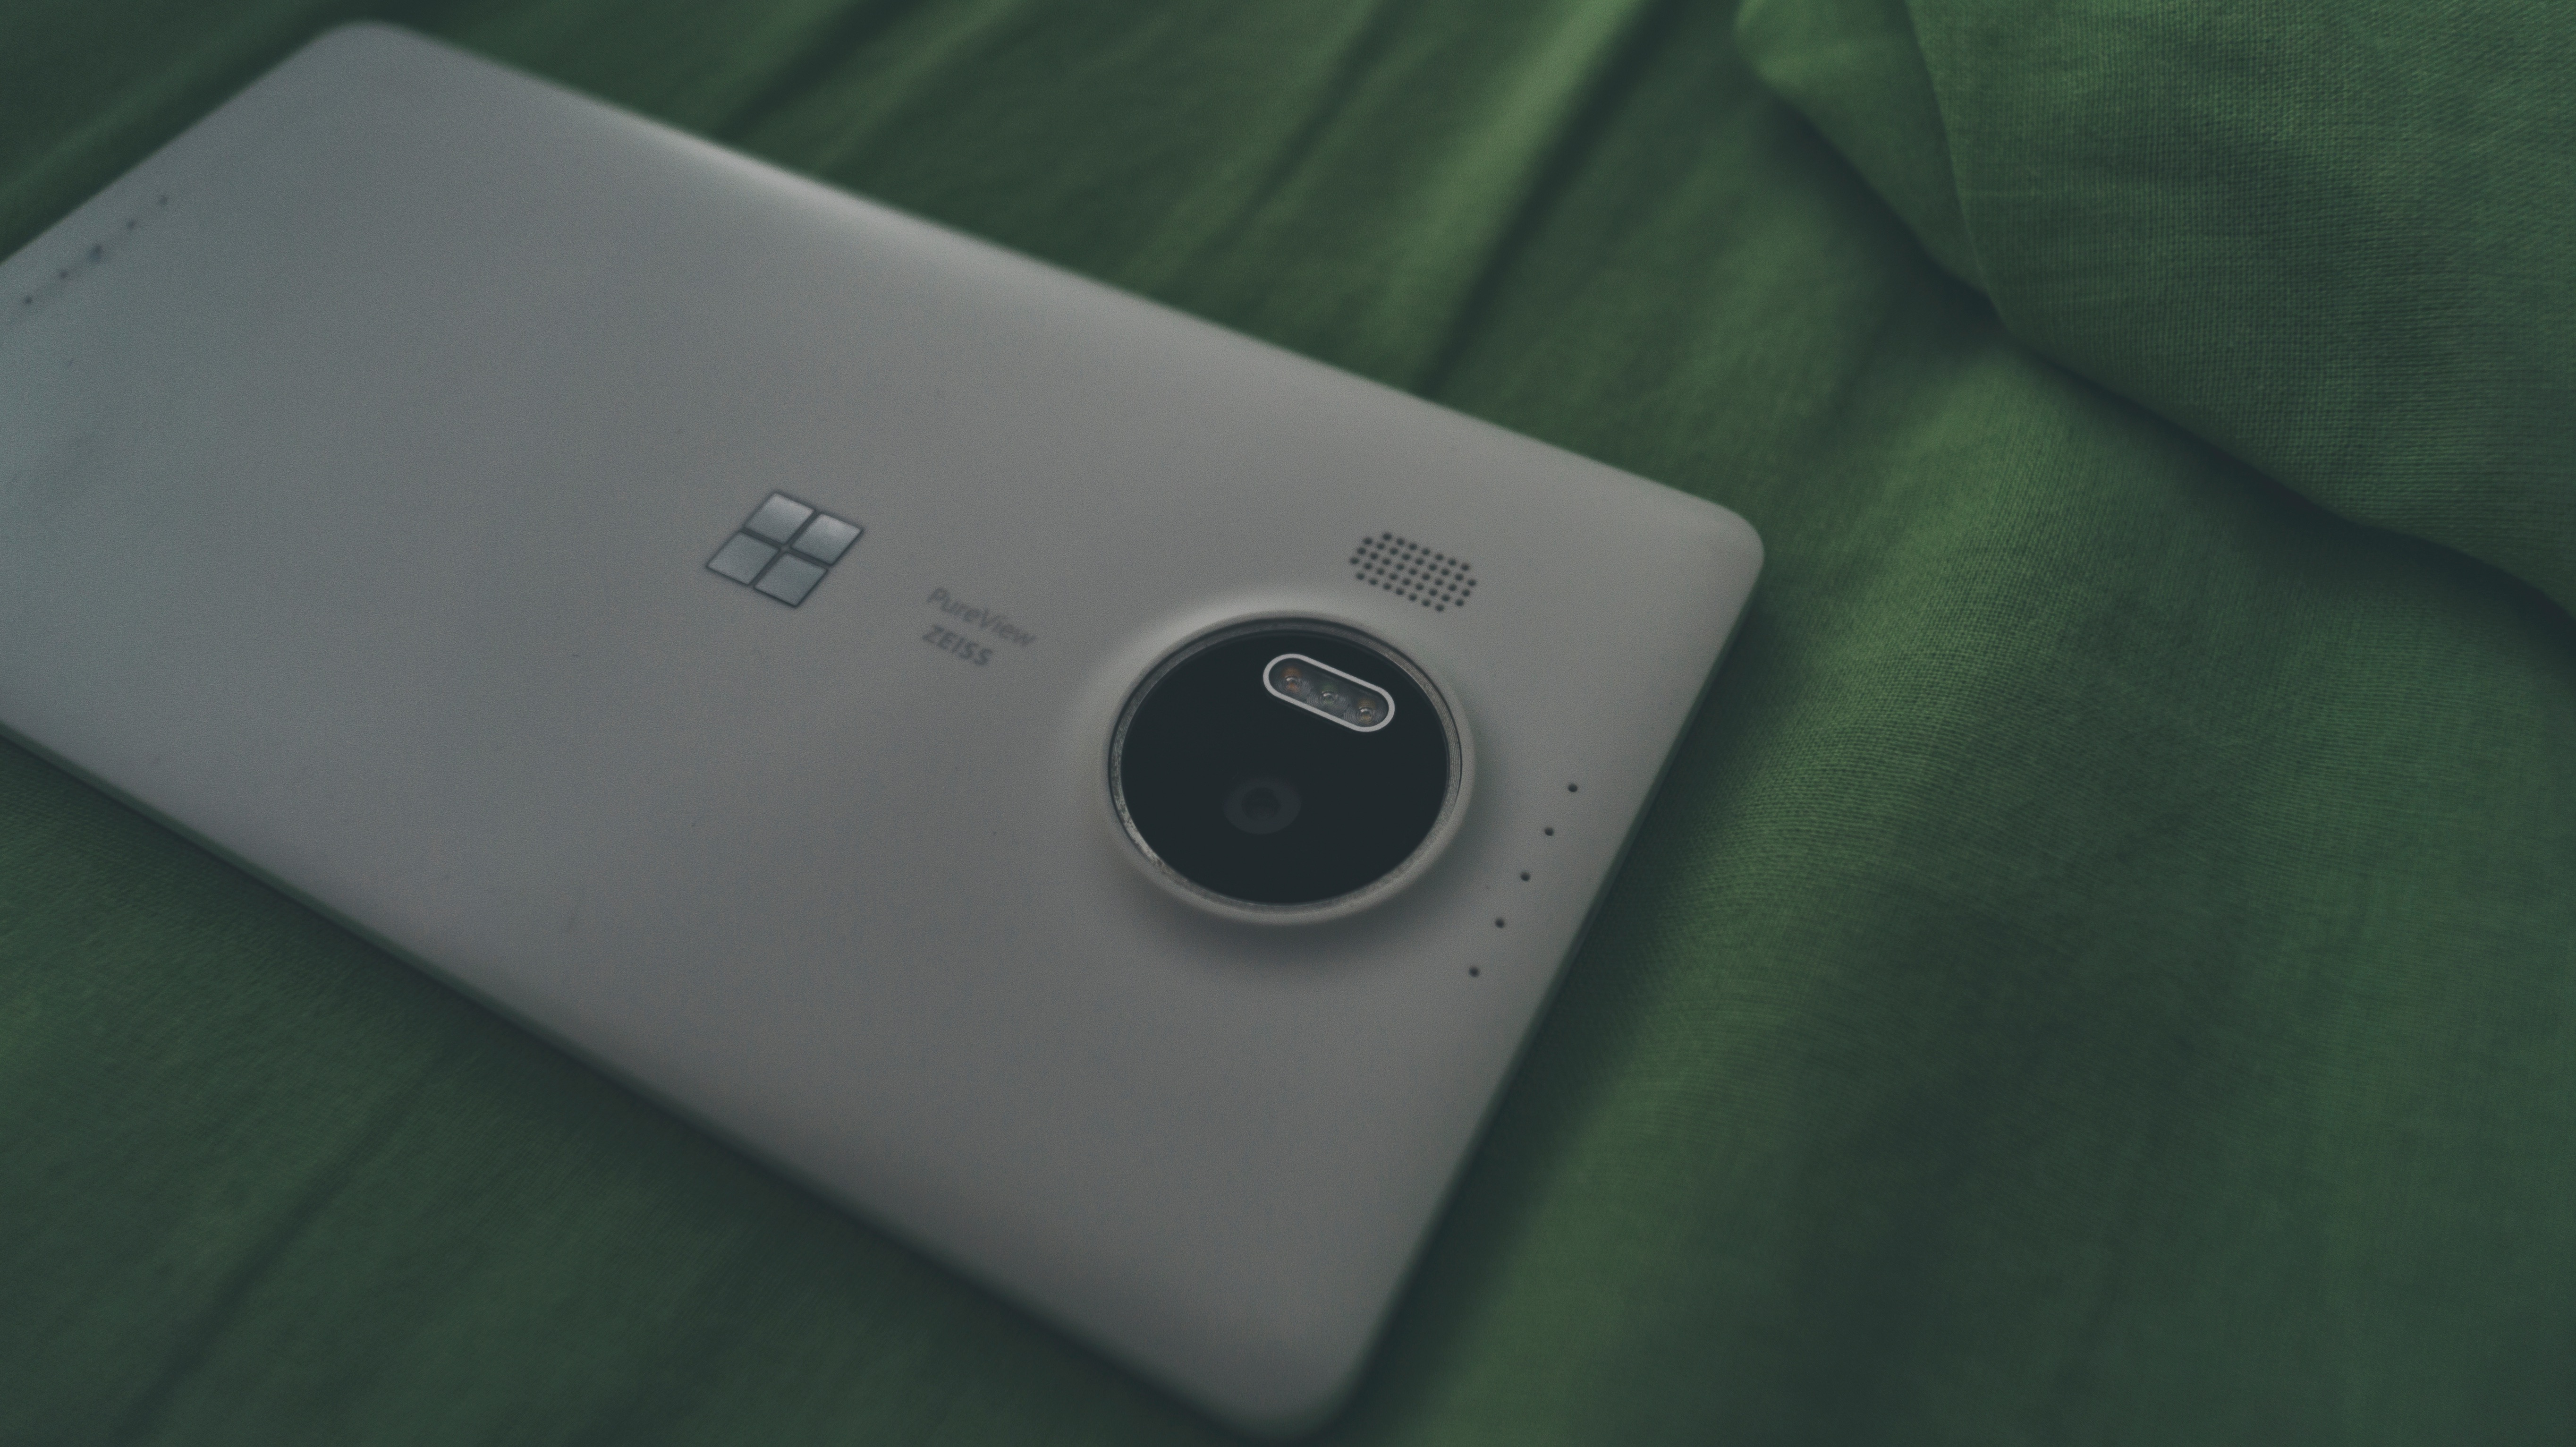
smartphone, technology, white, green, telephone, gadget, mobile phone, product, electronics, multimedia, electronic device, portable communications device, communication device